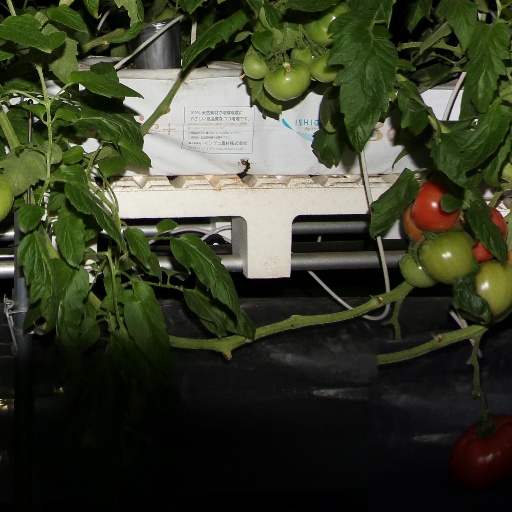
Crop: tomato